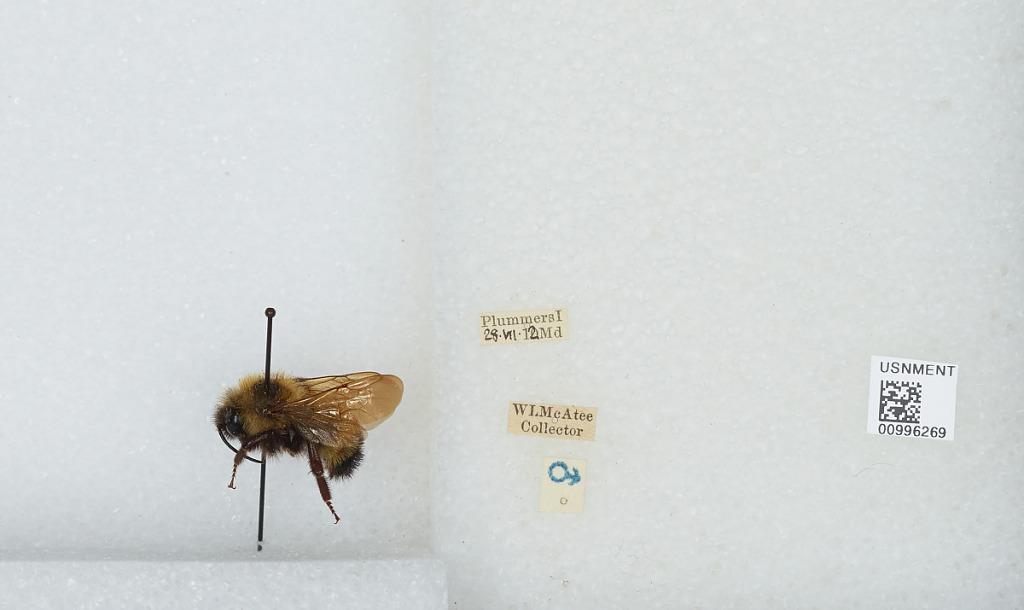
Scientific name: Bombus (Psithyrus) citrinus (Smith)
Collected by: W. McAtee
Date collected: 1912-7-28
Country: United States
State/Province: Maryland
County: Montgomery
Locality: Plummers Island
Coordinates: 38.9694, -77.1764